Out the road

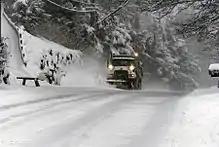
Wintertime view of the Glacier/ Veterans Memorial Highway (the road in "out the road") near Lena Point.

Out the road is a colloquial term for a region of the City and Borough of Juneau, capital of the U.S. state of Alaska, extending from Auke Bay north to a point roughly 45 miles (72 km) from downtown Juneau to where "The Road" dead ends at Echo Cove, a natural harbor with a boat ramp, parking lot, and several camping areas. Juneau is accessible only by boat or plane. Out the road is by far the largest percentage of land area of Juneau, but very sparsely populated; in spring 1998, the Juneau Economic Development Council put its population at 1,348.